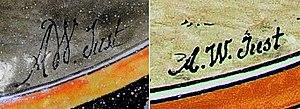
signatures le plus couramment utilisées dans le motif par A.W. Just
Withold Arthur Just, alias A.W. Just, est un peintre-céramiste de la fin du XIXᵉ siècle à Blois. Pendant une vingtaine d'années il fut l'un des principaux peintres-décorateurs dans l'atelier de Josaphat Tortat avant d'en prendre la succession en 1891.